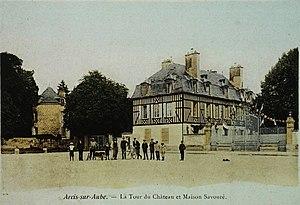
le chateau d'Arcis.
Le château d'Arcis-sur-Aube est un château situé à Arcis-sur-Aube, en France.